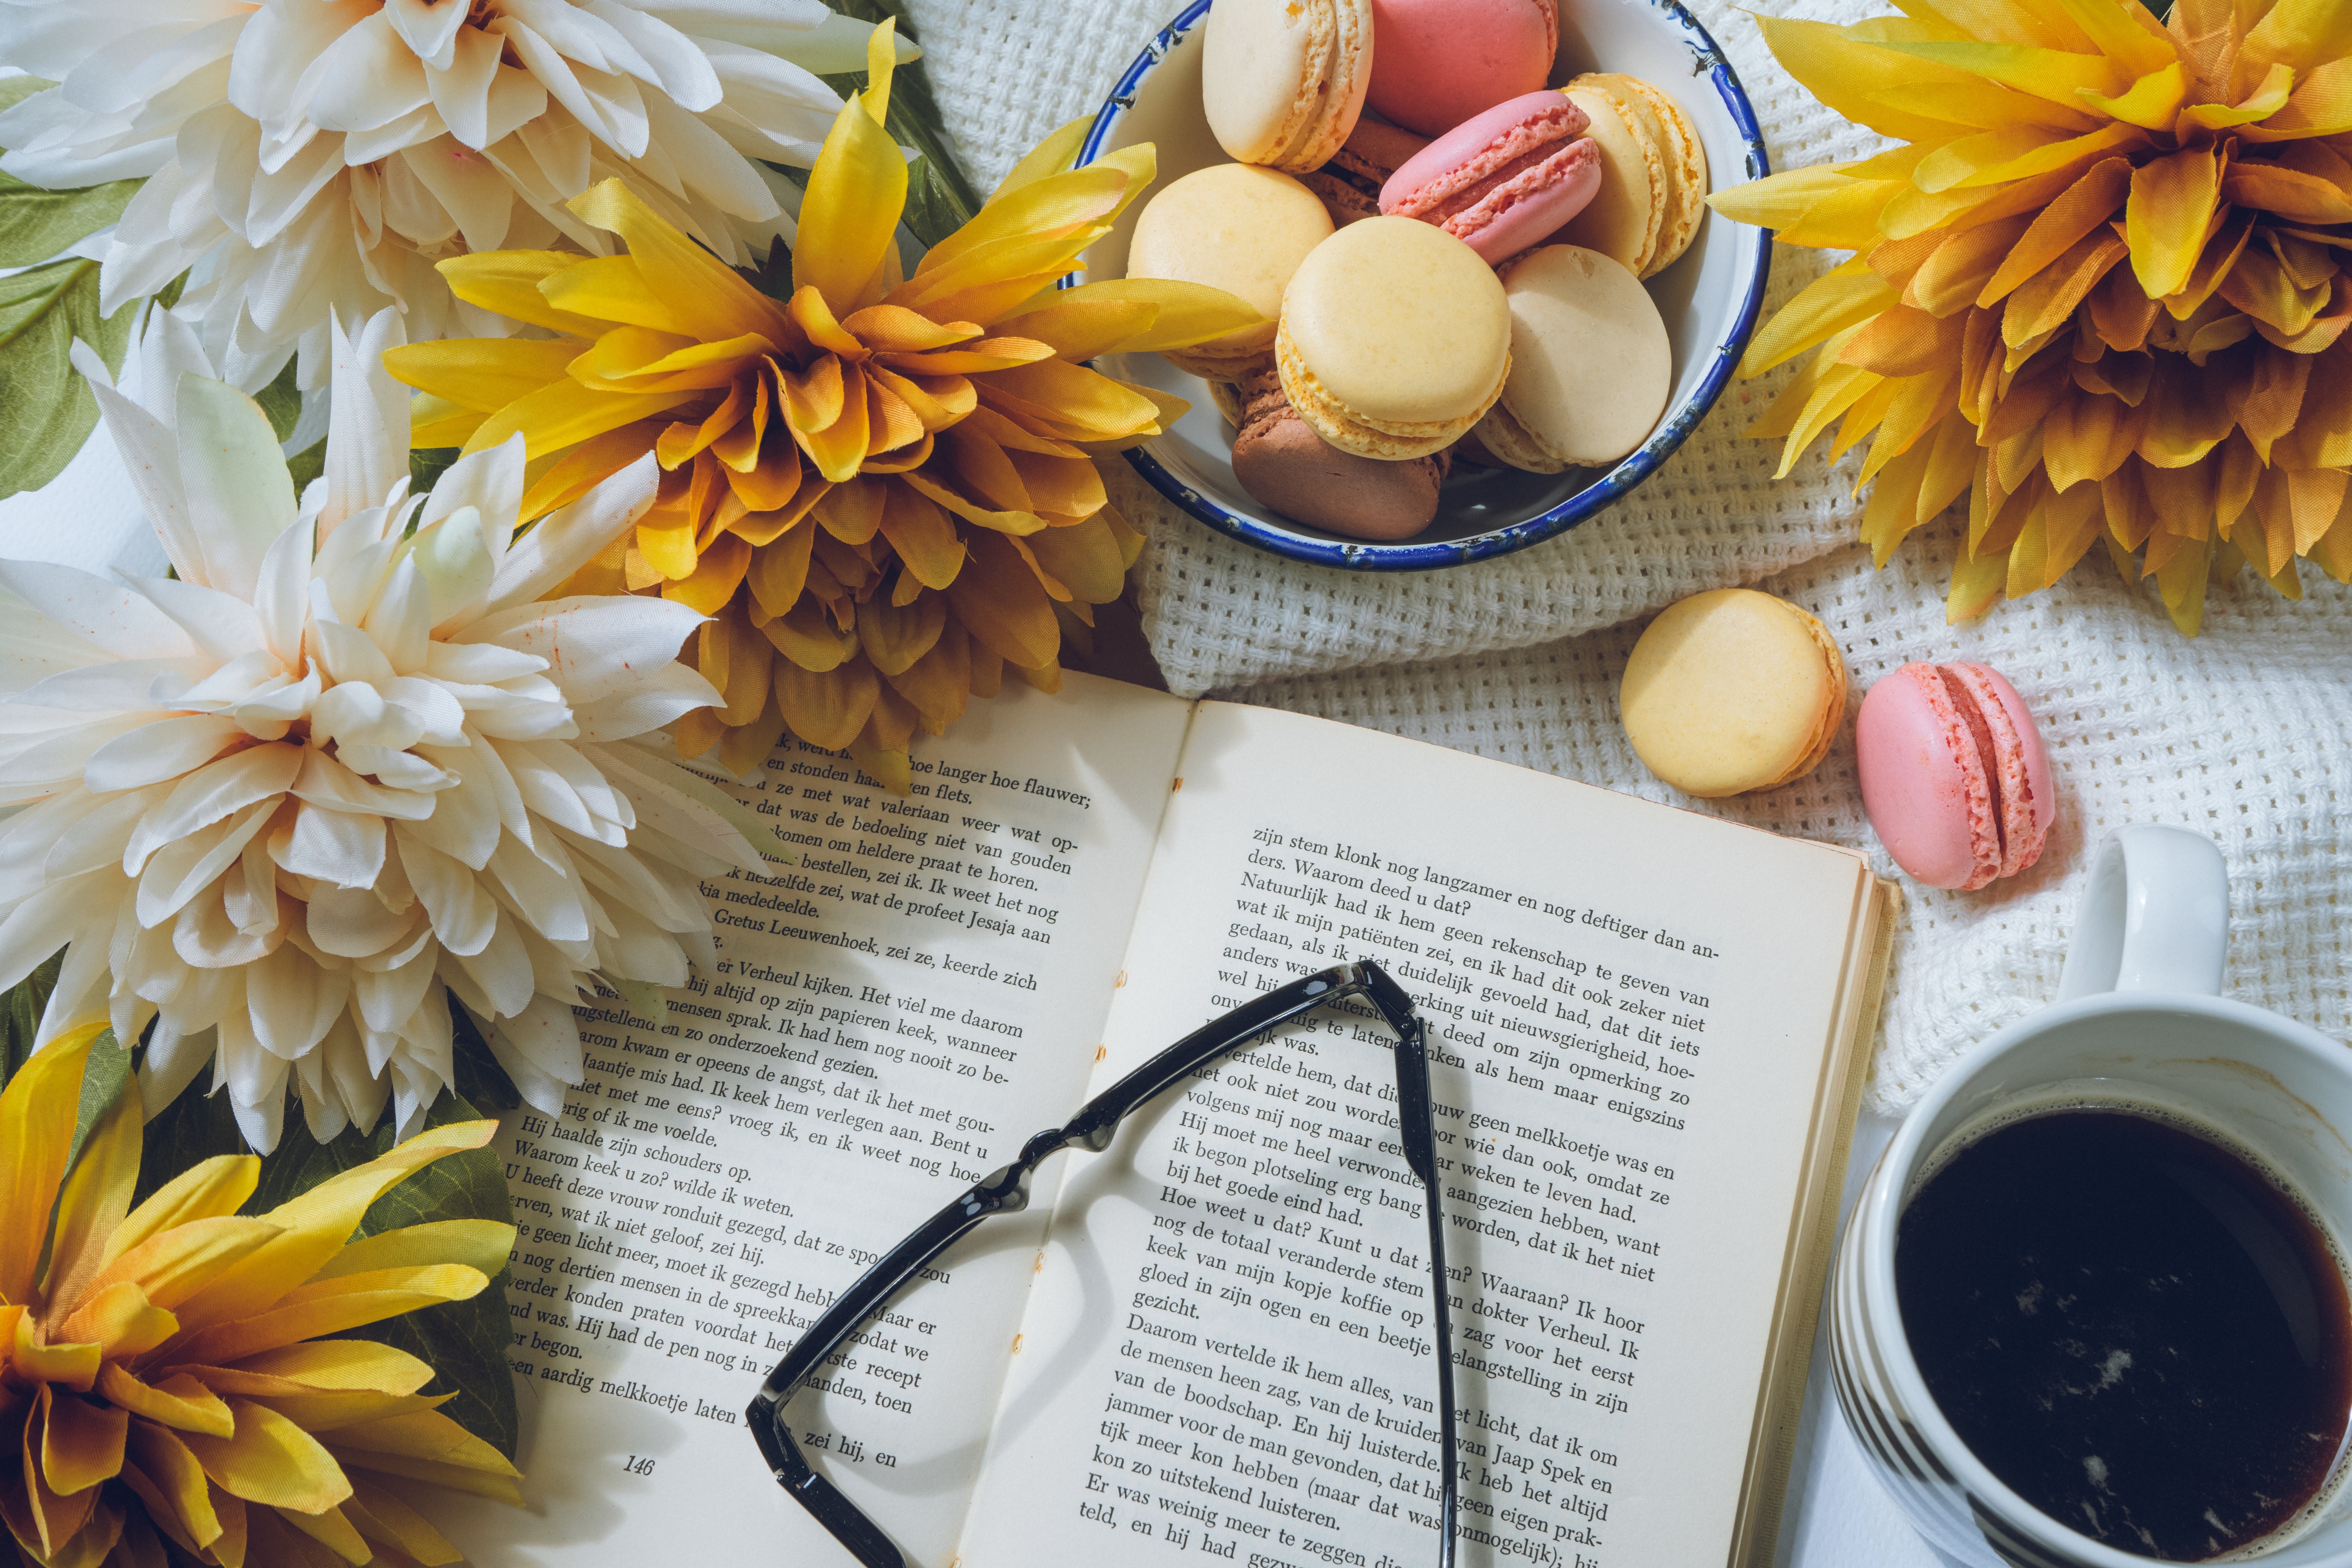
flower, tableware, food, kona coffee, yellow, drinkware, Kapeng barako, coffee, plant, ingredient, serveware, recipe, table, tea, book, petal, publication, tablecloth, dandelion coffee, cup, dishware, coffee cup, cuisine, natural foods, fruit, kopi luwak, Food group, plate, event, flower arranging, chinese herb tea, dish, eyewear, artificial flower, flowering plant, black drink, spoon, basket, still life photography, drink, still life, cut flowers, floral design, finger food, floristry, comfort food, paper product, bouquet, teacup, sunflower, daisy family, paper, photography, breakfast, linens, centrepiece